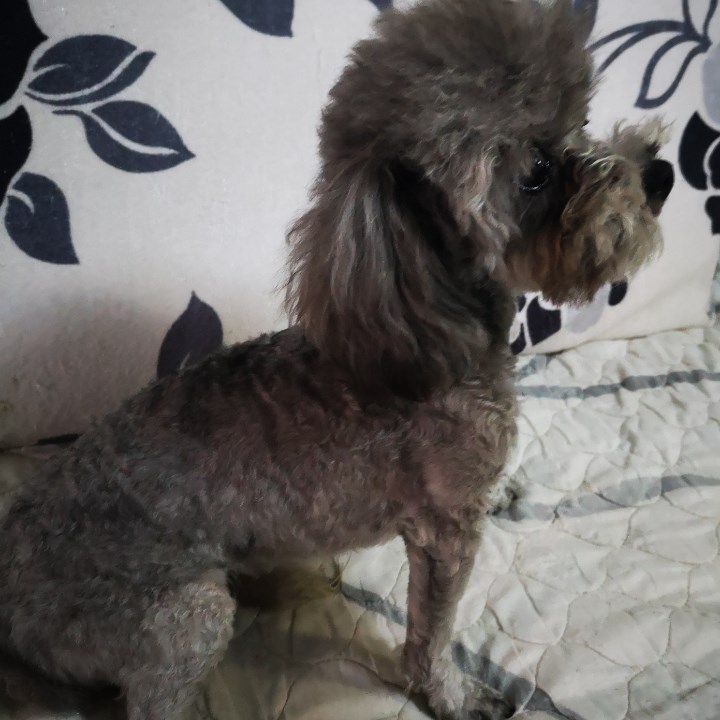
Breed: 7449-n000128-teddy